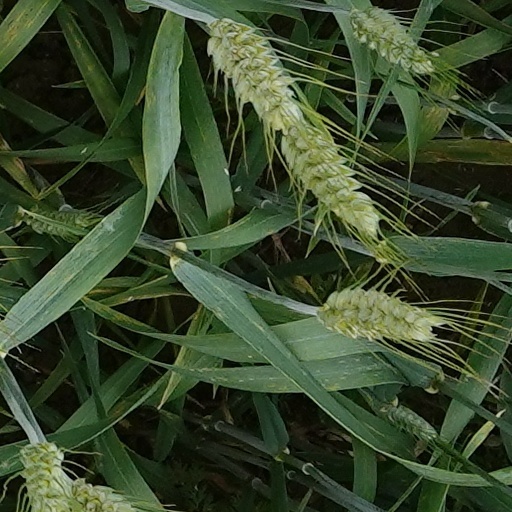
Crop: wheat